The Legend of Robin Hood (board game)

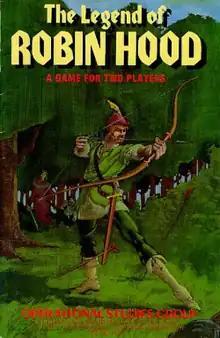
Original OSG edition, cover art by Larry Catalona, 1979

The Legend of Robin Hood is a board game published by Operational Studies Group (OSG) in 1979, and later republished by Avalon Hill that is based on the legendary outlaw Robin Hood and his nemesis, the Sheriff of Nottingham.